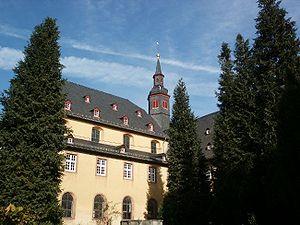
Le monastère de Schönau im Taunus est un ancien monastère en Allemagne du diocèse de Limburg dans la périphérie de Strüth dans le land de Rhénanie-Palatinat
Élisabeth de Schönau, en allemand Elisabeth von Schönau, née en 1129 près de Cologne - morte le 18 juin 1164 au monastère de Schönau im Taunus, dans les environs de Strüth en Rhénanie-Palatinat, est une bénédictine et une visionnaire allemande du XIIᵉ siècle admise comme sainte catholique.